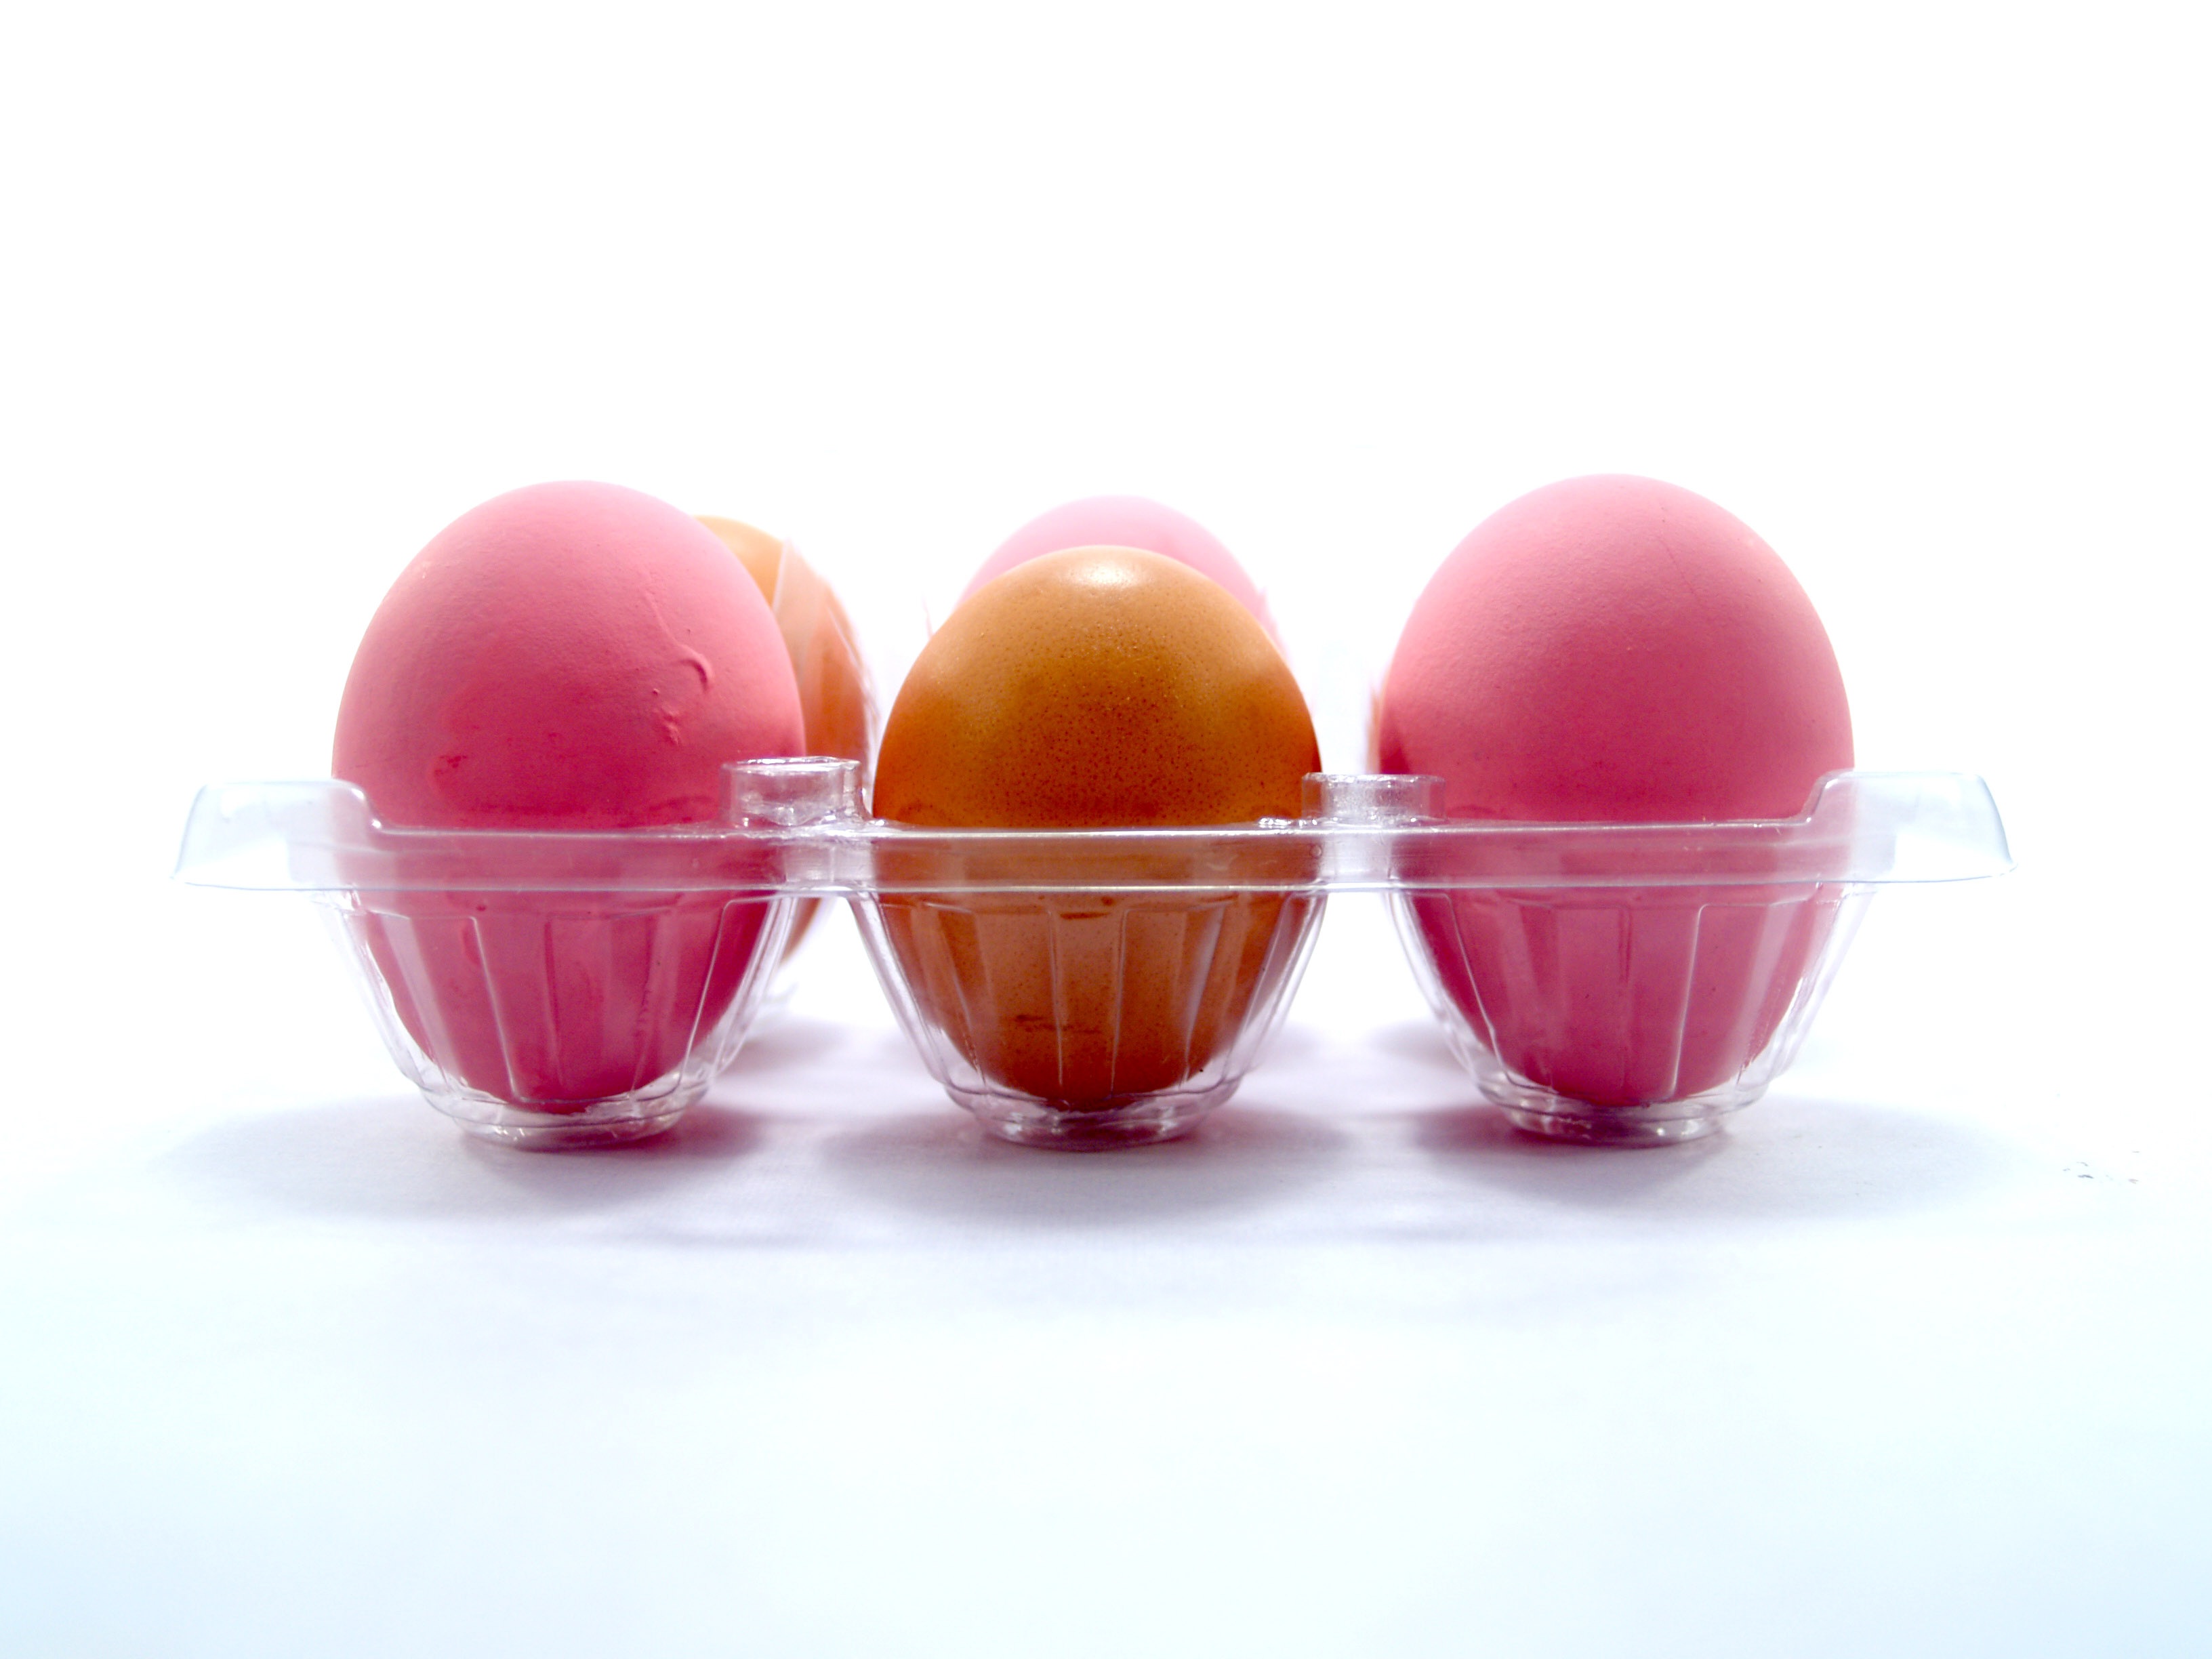
nature, farm, animal, meal, food, ingredient, color, macro, natural, fresh, brown, market, yellow, agriculture, pink, breakfast, healthy, cuisine, delicious, chicken, shell, egg, yolk, poultry, close up, product, background, single, sphere, raw, easter, detail, magenta, aliment, shape, century, diet, organic, boiled, oval, nutritious, protein, uncooked, easter egg, cholesterol, fermented, eggshell